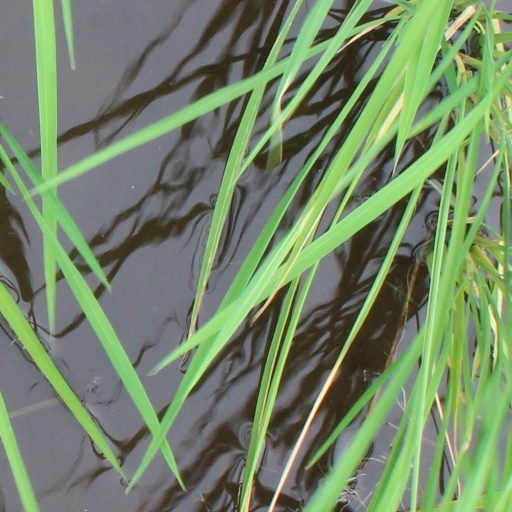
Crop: rice